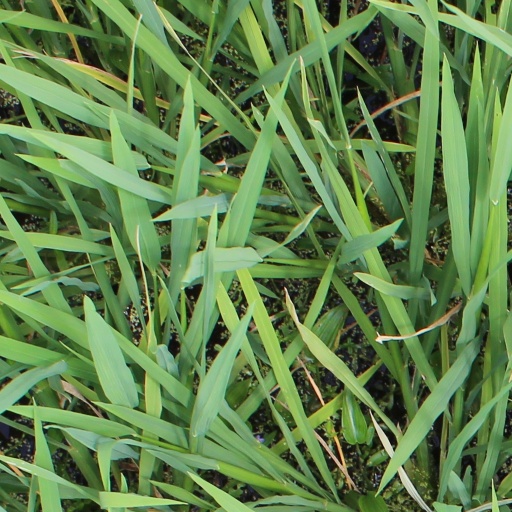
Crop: rice